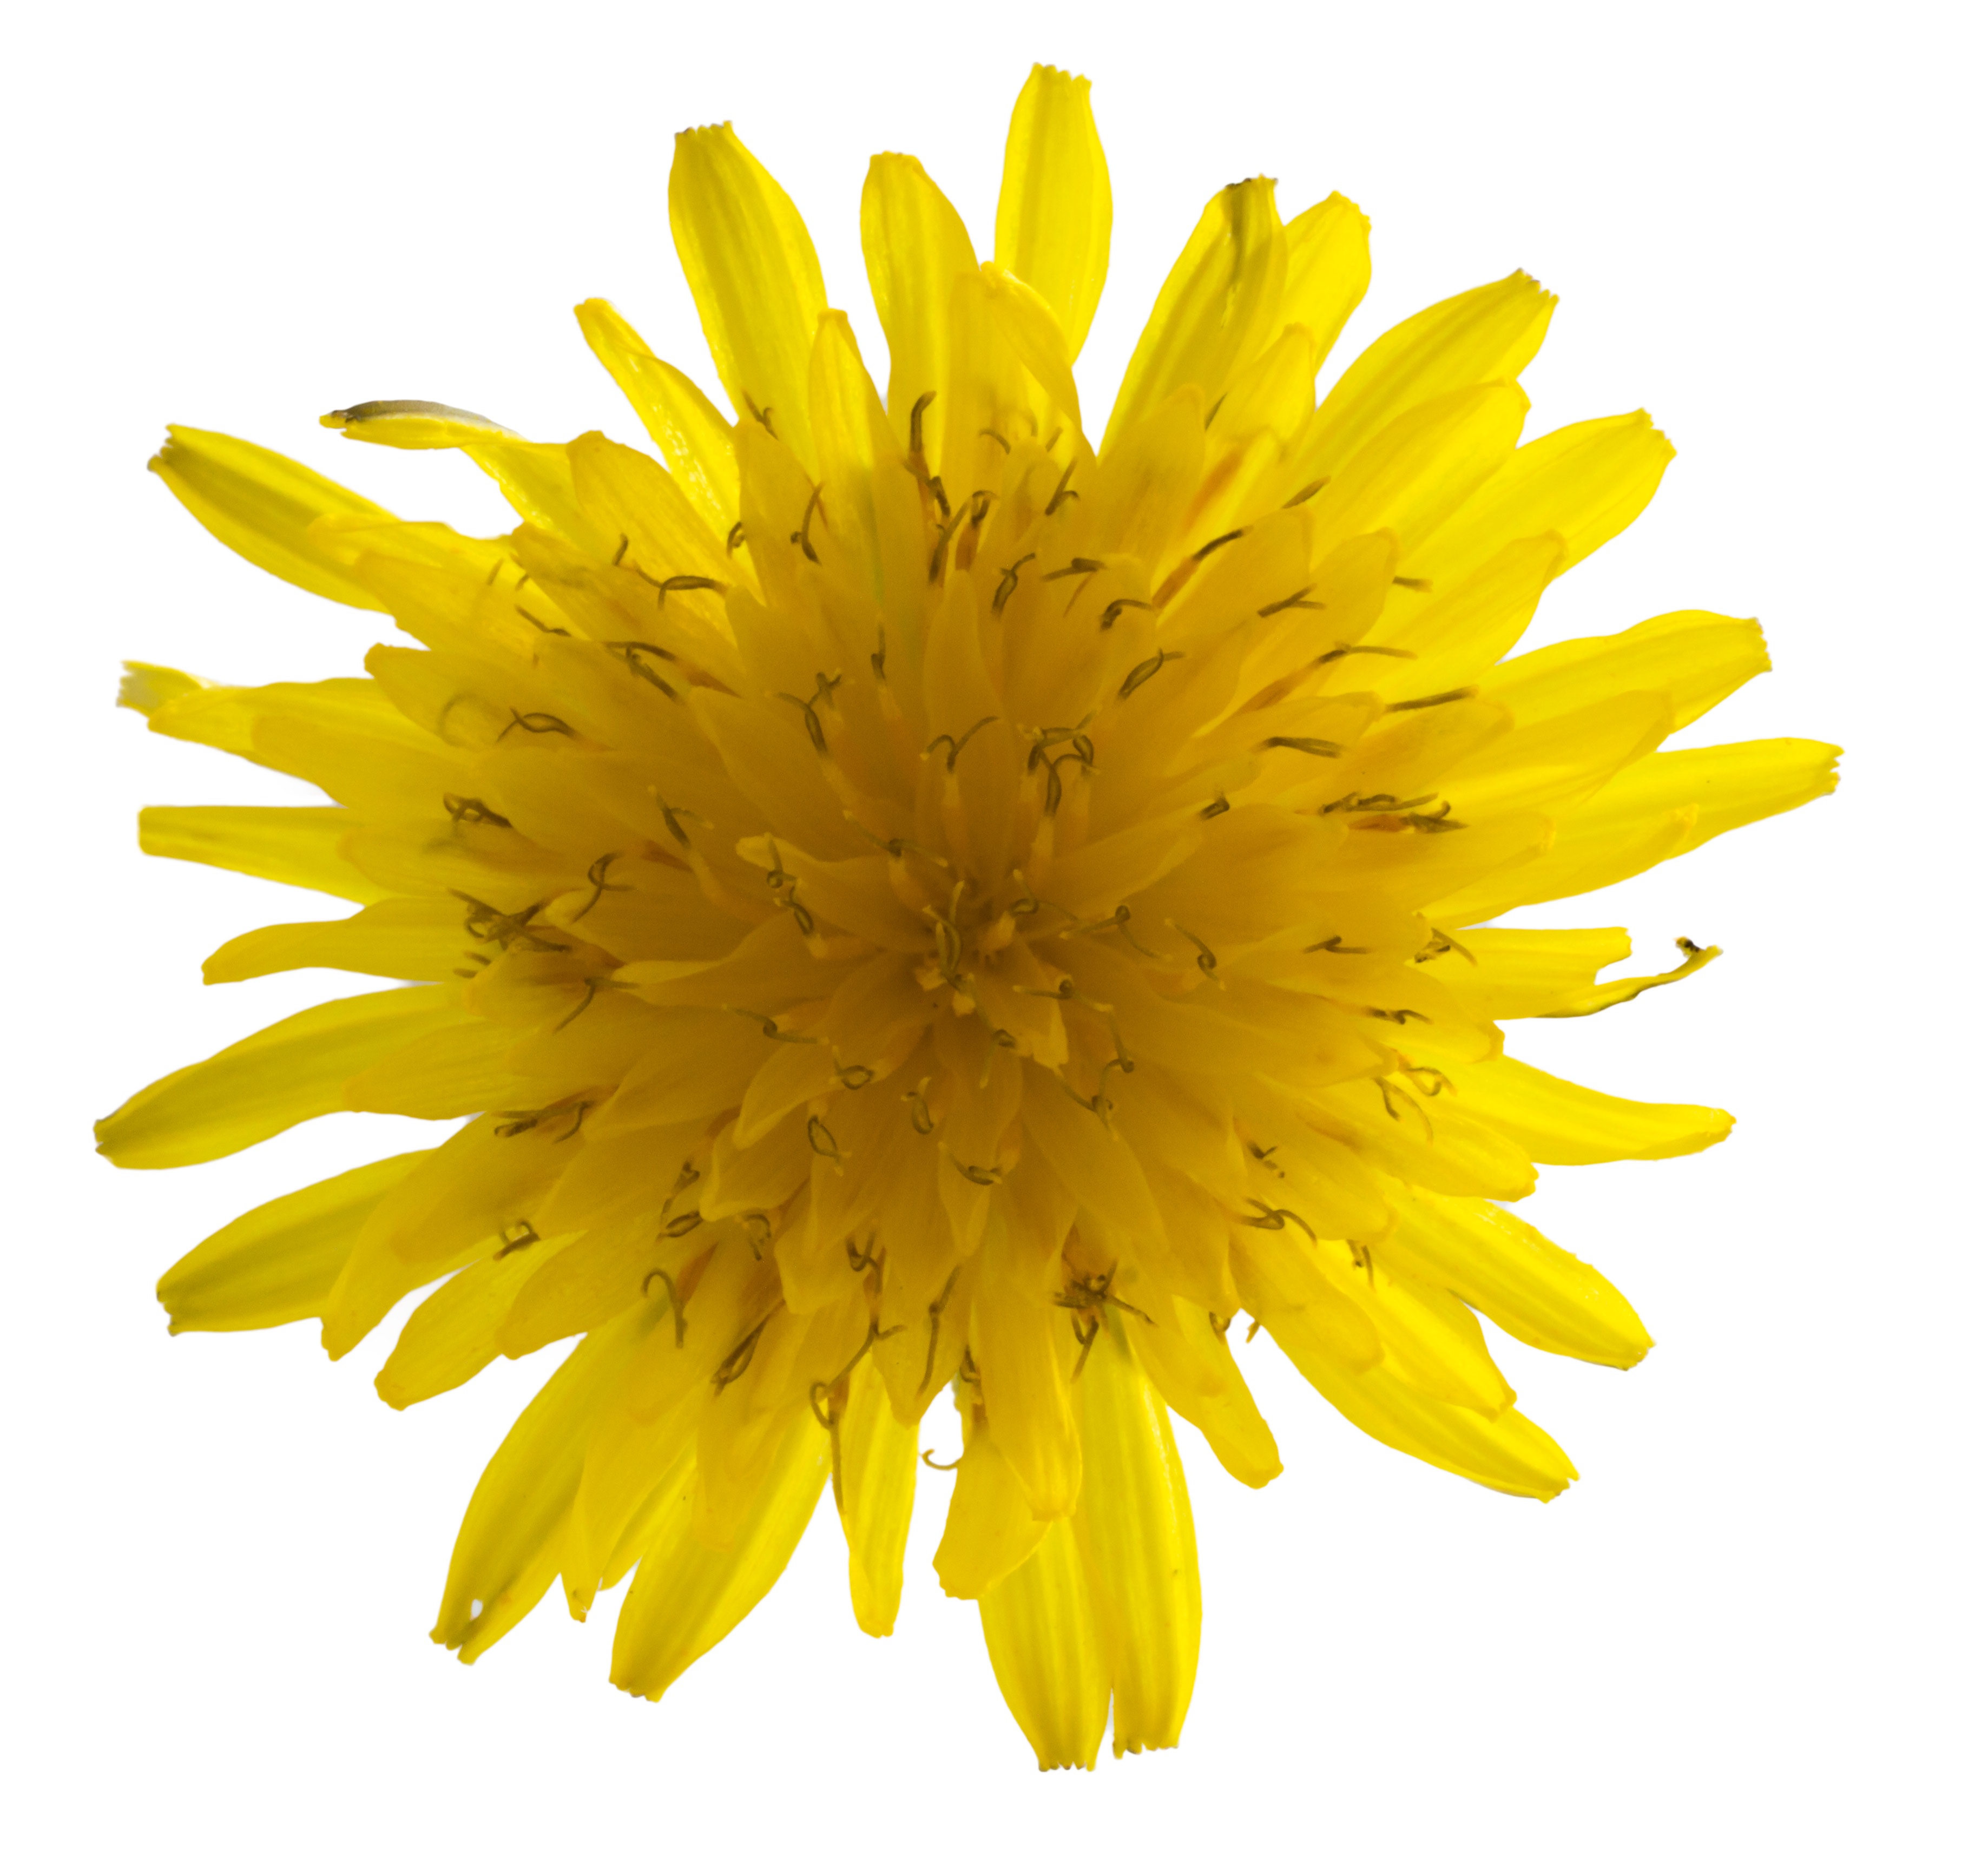
nature, plant, dandelion, flower, petal, macro, yellow, flora, sunflower, flowering plant, daisy family, sunflower seed, land plant, chrysanths